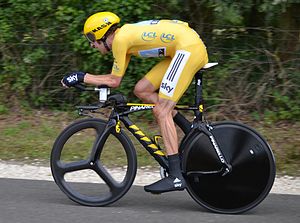
19. etape af Tour de France 2012 / Galleri
Nittende etape af Tour de France 2012 var en 53,5 km lang enkeltstart. Den blev kørt lørdag den 21. juli fra Bonneval til Chartres. Enkeltstarten blev vundet af Bradley Wiggins og sikrede sig dermed den samlede sejr i Tour de France 2012.